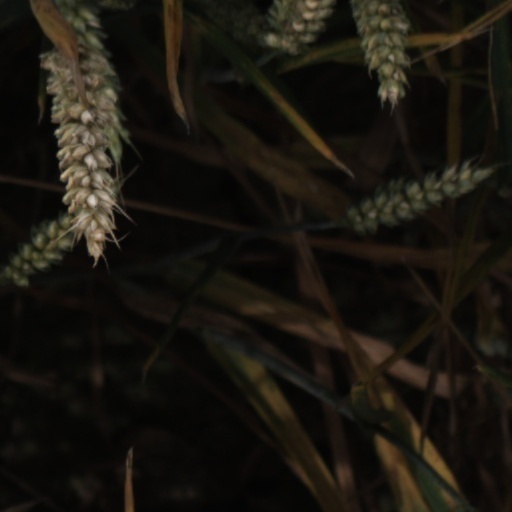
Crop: wheat